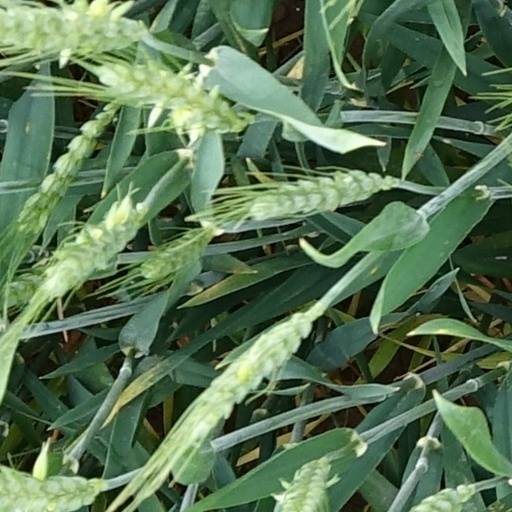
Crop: wheat